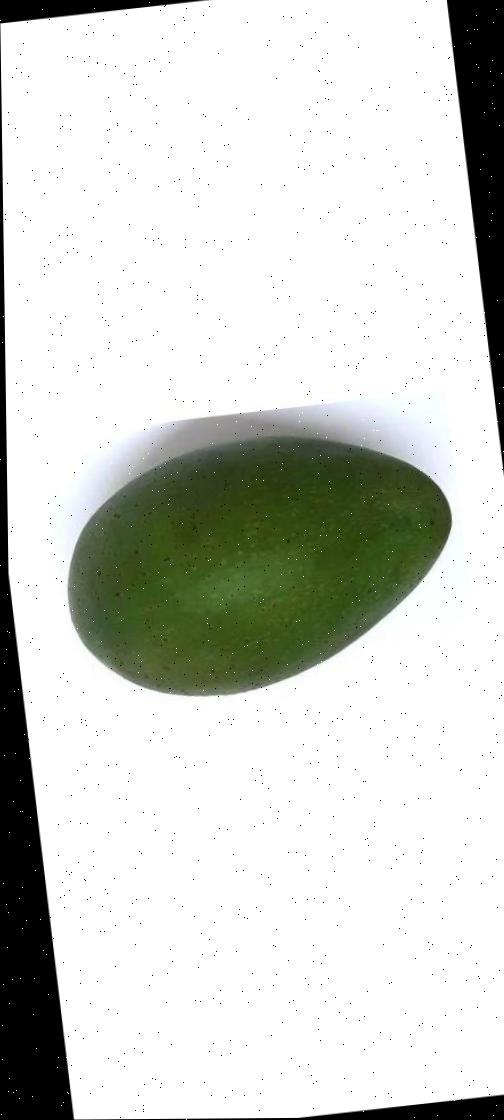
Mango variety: Ashshina Zhinuk